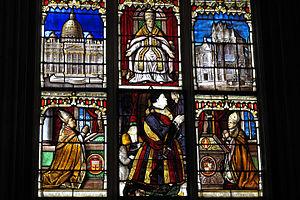
L'atelier de vitrail des Carmélites du Mans, chef-lieu du département de la Sarthe dans la région des Pays de la Loire, était en 1853-1903 dans la rue de la Mariette au nᵒ 116